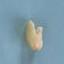
Maize quality: Bad